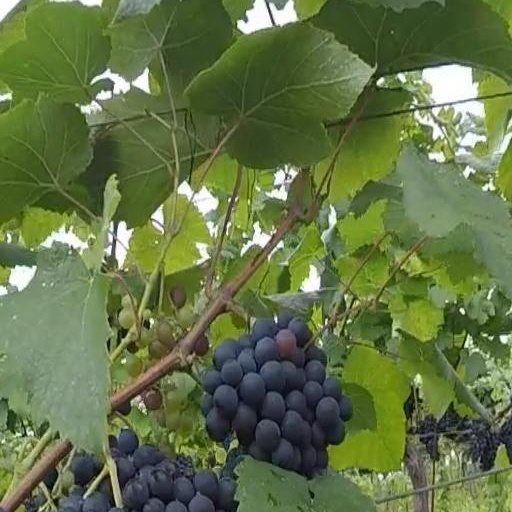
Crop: grape